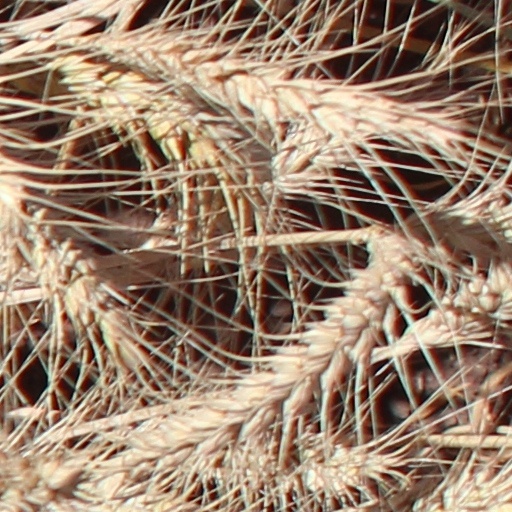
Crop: wheat